Victor Mogens

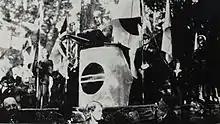
Mogens speaking at a Fatherland League rally in 1935.

He was born in Bergen, and grew up in Bergen, Trondheim, Kristiania and Holmestrand before returning to Bergen to finish his secondary education at Bergen Cathedral School in 1905. He then went through some years of law studies. He was a journalist in "Landsbladet" from 1910 to 1911, and was then hired in "Verdens Gang" where he soon became subeditor. He then edited the periodical "Ukens Revy" from 1914 to 1921 and his own magazine "Utenrikspolitikken" from 1921 to 1924, but the latter publication went defunct. He was a journalist in "Vor Verden" from 1927 and editor from 1929 to 1932. He also edited "Norges Næringsveier".